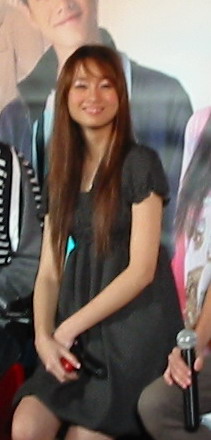
กัญญา รัตนเพชร์

| name = กัญญา รัตนเพชร์
| nickname = ตาล
| image = Kanya Rattanapetch.jpg
| birthplace = กรุงเทพมหานคร ประเทศไทย
| spouse = ภพ เจนวิริยะโสภาคย์ (2565–ปัจจุบัน)
| occupation = นักแสดง
| yearsactive = พ.ศ. 2548–ปัจจุบัน
| ค่าย = สถานีโทรทัศน์สีกองทัพบกช่อง 7 (2552–ปัจจุบัน)
| ส่วนสูง =
| ตุ๊กตาทอง =
| สุพรรณหงส์ =
| ชมรมวิจารณ์บันเทิง =
| โทรทัศน์ทองคำ =
| children = 1 คน
| birth_name = กัญญา รัตนเพชร์
กัญญา รัตนเพชร์ (เกิด 2 พฤศจิกายน พ.ศ. 2532) ชื่อเล่น ตาล เป็นนักแสดงหญิงชาวไทย สังกัดช่อง 7HD|สถานีโทรทัศน์สีกองทัพบกช่อง 7 เกิดและโตที่กรุงเทพมหานคร ครอบครัวประกอบไปด้วย 5 คน เป็นลูกคนโต
== ประวัติ ==
กัญญาเริ่มเข้าสู่วงการบันเทิง ตั้งแต่อายุประมาณ 13 ปี เธอจบการศึกษาที่ โรงเรียนพระมารดานิจจานุเคราะห์ ปี พ.ศ. 2557 สำเร็จการศึกษาระดับปริญญาตรี ที่ คณะบริหารธุรกิจ มหาวิทยาลัยกรุงเทพ (หลักสูตรนานาชาติ) ปี พ.ศ. 2560 สำเร็จการศึกษาระดับปริญญาโท ที่ คณะบริหารธุรกิจ มหาวิทยาลัยกรุงเทพ (หลักสูตรนานาชาติ)
เธอมีโอกาสได้แสดงภาพยนตร์เรื่องแรก "เอ๋อเหรอ" กำกับโดย พจน์ อานนท์ รวมถึงงานถ่ายโฆษณาและถ่ายแบบในนิตยสารวัยรุ่น ต่อมาในปี พ.ศ. 2550 รับบทเป็น หญิง ในภาพยนตร์ "รักแห่งสยาม" กัญญา รัตนเพชร nangdee.com
หลังจากนั้นมีผลงาน 2 เรื่องของ สถานีวิทยุโทรทัศน์ไทยทีวีสีช่อง 3|สถานีวิทยุโทรทัศน์ไทยทีวีสีช่อง3 ค่าย โพลีพลัส รวมถึงเป็น DJ ของ Radio in Thailand และยังมีมิวสิกวิดีโอของว่าน AF2 (ธนกฤต พานิชวิทย์) เพลงระยะปลอดภัยและเพลงสิ่งที่ยังเหลือ ซึ่งเป็นภาคต่อ แล้วหลังจากนั้นได้ย้ายมาเป็นนักแสดงในสังกัดช่อง 7 เอชดี|สถานีโทรทัศน์สีกองทัพบกช่อง 7 โดยละครเรื่องแรก คือเรื่อง เมียหลวง จนได้รับรางวัลนักแสดงดาวรุ่งยอดเยี่ยม จากงานประกาศผลรางวัลท็อป อวอร์ด 2009 ประวัติกัญญา รัตนเพชร์ ไทยรัฐ
ปัจจุบัน กัญญา แต่งงานกับ ภพ เจนวิริยะโสภาคย์ แฟนหนุ่มนักธุรกิจ เมื่อวันที่ 18 มิถุนายน พ.ศ. 2565 ที่ โรงแรมเพนนินซูลากรุงเทพ
มีบุตรสาวด้วยกัน 1 คนคือ ภิญญ์ เจนวิริยะโสภาคย์ ชื่อเล่น เนเน่ เกิดเมื่อวันที่ 18 มกราคม พ.ศ. 2566
== ผลงาน ==
| class="wikitable" width = 70%
|-รับน้องสยองขวัญ รับบทเป็นลูกตาล พ.ศ. 2548
===ละครโทรทัศน์ทั้งหมดด้านล่างนี้ออกอากาศทางช่อง 3===
|-
| rowspan = "1" align="center"| 2549 ||align="center"| "เป็นต่อ" || align="center" | คุกกี้
|-
| rowspan = "1" align="center"| 2551 ||align="center"| "รักซ่อนแค้น (ละครโทรทัศน์ พ.ศ. 2551)|รักซ่อนแค้น" || align="center" | พลอยใส
|-
| rowspan = "1" align = "center"| 2552 ||align="center"| "สะใภ้ไกลปืนเที่ยง" || align="center" | น้ำเพชร
|-
|
===ละครโทรทัศน์ทั้งหมดด้านล่างนี้ออกอากาศทางช่อง 5===
| rowspan = "1" align="center"| 2551 || align="center"| "รักริทึ่ม" || align="center" | พยาบาลเพียงออ
|
===ละครโทรทัศน์ทั้งหมดด้านล่างนี้ออกอากาศทางช่อง 7===
| rowspan = "3" align="center"| 2552 || align="center"| "เมียหลวง" || align="center" | นุดี
|-
|align="center"| "วงเวียนหัวใจ" || align="center" | วิธนี
|-
|align="center"| "โคกอีเลิ้งหรรษา" || align="center" | พบู
|-
| rowspan = "3" align="center"| 2553 ||align="center"| "ปอบอพาร์ทเมนต์" || align="center" | ป๊อบ
|-
|align="center"| "เทพบุตรมายา เทพธิดาจำแลง" || align="center" | นาตาชา (หนูนา)
|-
|align="center"| "มนต์รักมหานคร" || align="center" | ดาว
|-
| rowspan = "1" align = "center"| 2554 ||align="center"| "ในรอยรัก" || align="center" | มธุริน (เดียร์)
|-
| rowspan = "2" align="center"| 2555 ||align="center"| "กระบือบาล" || align="center" | เจนจิรา
|-
|align="center"| "มาหยารัศมี" || align="center" | ดุจแข พิชิตชัย
|-
| rowspan = "4" align = "center"| 2556 ||align="center"| "ปิ่นรัก" || align="center" | ปะราลี (น้อง) / เก่ง
|-
|align="center"| "นักสู้มหากาฬ" || align="center" | ใจทิพย์ (รับเชิญ)
|-
|align="center"| "ยมบาลเจ้าขา" || align="center" | แก้ว (รับเชิญ)
|-
|align="center"| "บอดี้การ์ดสาว" || align="center" | อริสรา เดชโชดม
|-
| rowspan = "1" align = "center"| 2557 ||align="center"| "แข่งรักนักซิ่ง" || align="center" | โสรยา
|-
| rowspan = "1" align = "center"| 2558 ||align="center"| "สาวน้อยซอยรจนา" || align="center" | ดิษฐา
|-
| rowspan = "3" align = "center"| 2559 ||align="center"| "รหัสปริศนา " || align="center" | หมอพิยะดา
|-
| align = "center"| "ขุนกระทิง" || align="center" | ศันสุนีย์
|-
| align = "center"| "เทพธิดาป่าคอนกรีต" || align="center" | แววดาว
|-
| rowspan = "1" align = "center"| 2560 || align = "center"| "ราชนาวีที่รัก" || align="center" | ฐาปนิสร
|-
| rowspan = "3" align = "center"| 2561 || align = "center"| "คุณชายไก่โต้ง" || align="center" | แอ๊บ
|-
| align = "center"| "สกาวเดือน (นวนิยาย)|สกาวเดือน" || align="center" | เพริดพักตร์
|-
| align = "center"| "บ้านปั้นดาว" || align="center" | แพรวพราวแสง
|-
| rowspan = "1" align = "center"| 2562 || align = "center"| "มนตร์กาลบันดาลรัก" || align="center" | ดารา
|-
| rowspan = "1" align = "center"| 2563 || align = "center"| "ล่าท้าชน" || align="center" | พ.ต.ต.หญิง ศรัทธา
|-
| rowspan = "2" align = "center"| 2564 || align="center" | "กำนันหญิง" ||align="center"| ดาหวัน พงษ์จันทร์
|-
| align = "center"| "คทาสิงห์" || align = "center"| รังสิมา
|-
| rowspan="2" align="center"| 2565 || align="center"| "คุ้งเสน่หา" || align="center"| เฟือง
|-
| align="center"| "สัจจะในชุมโจร (เสือสั่งฟ้า 3)" ||align="center"| เอื้อมจันทร์
|-
|
==== ช่อง 9 ====
|-
| rowspan = "1" align = "center"| 2549 ||align="center"| "บ้านนี้มีรัก" ||align="center"| แนน
|-
| rowspan = "1" align = "center"| 2551 ||align="center"| "บางรักซอย 9" ||align="center"| ก้อย (รับเชิญ)
|-
|
==== มีเดีย ออฟ มีเดียส์|มีเดียแชนแนล ====
| rowspan = "1" align = "center"| 2555 ||align="center"| "กิ่งทอง ดอกฟ้า กะหมาวัด" ||align="center"| ใบเฟิร์น
|-
|
=== ละครสั้น ===
* 2555 ฟ้ามีตา ตอน พลาด รับบท ฟ้า
* 2556 ฟ้ามีตา ตอน สวัสดีปีเก่า รับบท กิ่ง
* 2556 ฟ้ามีตา ตอน ของเน่า ๆ รับบท พิมพ์
* 2557 ฟ้ามีตา ตอน ทำไมถึงไม่มีแฟน รับบท น้ำ
* 2562 ฟ้ามีตา ตอน เป็นโสดทำไม รับบท วุ้น
* 2563 ฟ้ามีตา ตอน ชีวิต...ไม่ได้เป็นของเราคนเดียว รับบท บุศน์
* 2564 ฟ้ามีตา ตอน พังกับพัง รับบท พิมพ์
=== ละครเทิดพระเกียรติ ===
| rowspan = "1" align = "center"| 2553 ||align="center"| "ลูกโขน" ||align="center"| หลิว
|-
| rowspan = "1" align = "center"| 2554 ||align="center"| "แผ่นดินมหัศจรรย์" ||align="center"| เบลล์
|-
|
=== ภาพยนตร์ ===
| rowspan = "2" align="center"| 2548 ||align="center"| "เอ๋อเหรอ" ||align="center"| สวย
|-
|align="center"| "รับน้องสยองขวัญ" ||align="center"| ตาล
|-
| rowspan = "1" align = "center"| 2549 ||align="center"| "มอ ๘"||align="center"| เพชรา
|-
| rowspan = "2" align = "center"| 2550 ||align="center"| "สวยลากไส้"||align="center"| พยาบาลเอ๊ะ
|-
|align="center"| "รักแห่งสยาม" ||align="center"| หญิง
|-
| rowspan = "1" align = "center"| 2551 ||align="center"| "ฝัน-หวาน-อาย-จูบ" ||align="center"| ตอง (อาย)
|-
| rowspan = "1" align = "center"| 2552 ||align="center"| "ปายอินเลิฟ" ||align="center"| ตาล
|-
| rowspan = "1" align = "center"| 2553 ||align="center"| "Who R U?" ||align="center"| ป่าน
|-
| rowspan = "1" align = "center"| 2554 ||align="center"| "จั๊กกะแหล่น" ||align="center"| จุน
|-
|
=== มิวสิกวิดีโอ ===
== รางวัล ==
* ท็อปอวอร์ด 2009 สาขาดาวรุ่งหญิงยอดเยี่ยม จากการแสดงในละครเรื่อง "เมียหลวง ชนะ
== อ้างอิง ==
== แหล่งข้อมูลอื่น ==
*
*
*
*
*
*
หมวดหมู่:นักแสดงสังกัดช่อง 7
หมวดหมู่:บุคคลจากคณะบริหารธุรกิจ มหาวิทยาลัยกรุงเทพ
หมวดหมู่:รักแห่งสยาม
หมวดหมู่:นักแสดงหญิงชาวไทย
หมวดหมู่:บุคคลจากกรุงเทพมหานคร
หมวดหมู่:นักแสดงหญิงชาวไทยในศตวรรษที่ 21